Geography of Australia

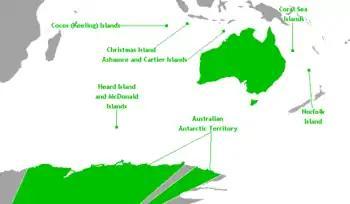
Australia and its overseas territories (including Antarctic territorial claims)

Australia's geological characteristics endow it with a vast reserve of diverse minerals. Australia produces 19 useful minerals in significant quantities from more than 350 operating mines; it is one of the world's leading producers of bauxite (aluminium ore), iron ore, lithium, gold, lead, diamond, rare-earth elements, uranium and zinc. Australia is also the fifth largest producer, the second largest exporter and has the third largest reserves of coal in the world. Mining in Australia occurs in all states, the Northern Territory and Christmas Island. The Australian exclusive economic zone area is of , the third largest in the world. Australia's onshore waters are home to substantial conventional gas resources, primarily in the southwest, making it the world's seventh largest exporter of natural gas. Despite having one of the largest fishing areas in the world, Australia is a minor producer of fisheries products. This is primarily because of the relatively low biological productivity of the Australian marine environment.